Holmes & Yoyo

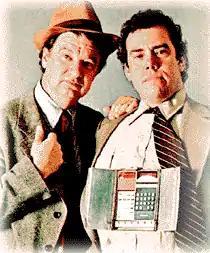

Holmes & Yoyo is an American comedy television series that aired on ABC for 13 episodes during the 1976–77 season. The series follows police detective Holmes and his new android partner, Yoyo, on their misadventures investigating crimes.